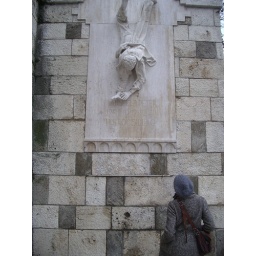
The falling man, watched by the standing girl